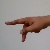
The image shows a hand gesture representing the letter 'P' in Indian Sign Language.